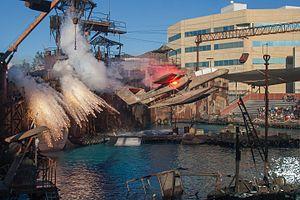
Waterworld ou Un monde sans terre au Québec est un film américain réalisé par Kevin Reynolds, sorti en 1995.